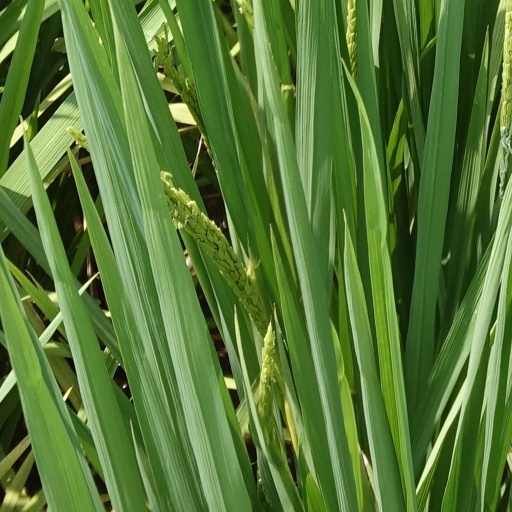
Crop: rice